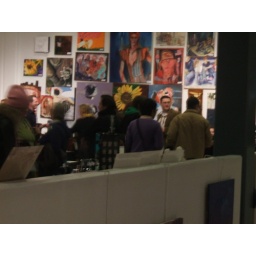
Our table is over there, next to the wall and that black stand...